The Star of Kazan

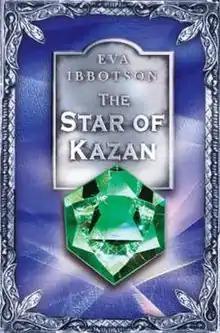
First edition cover

It won the Nestlé Children's Book Prize Silver Award and was shortlisted for the Carnegie Medal.